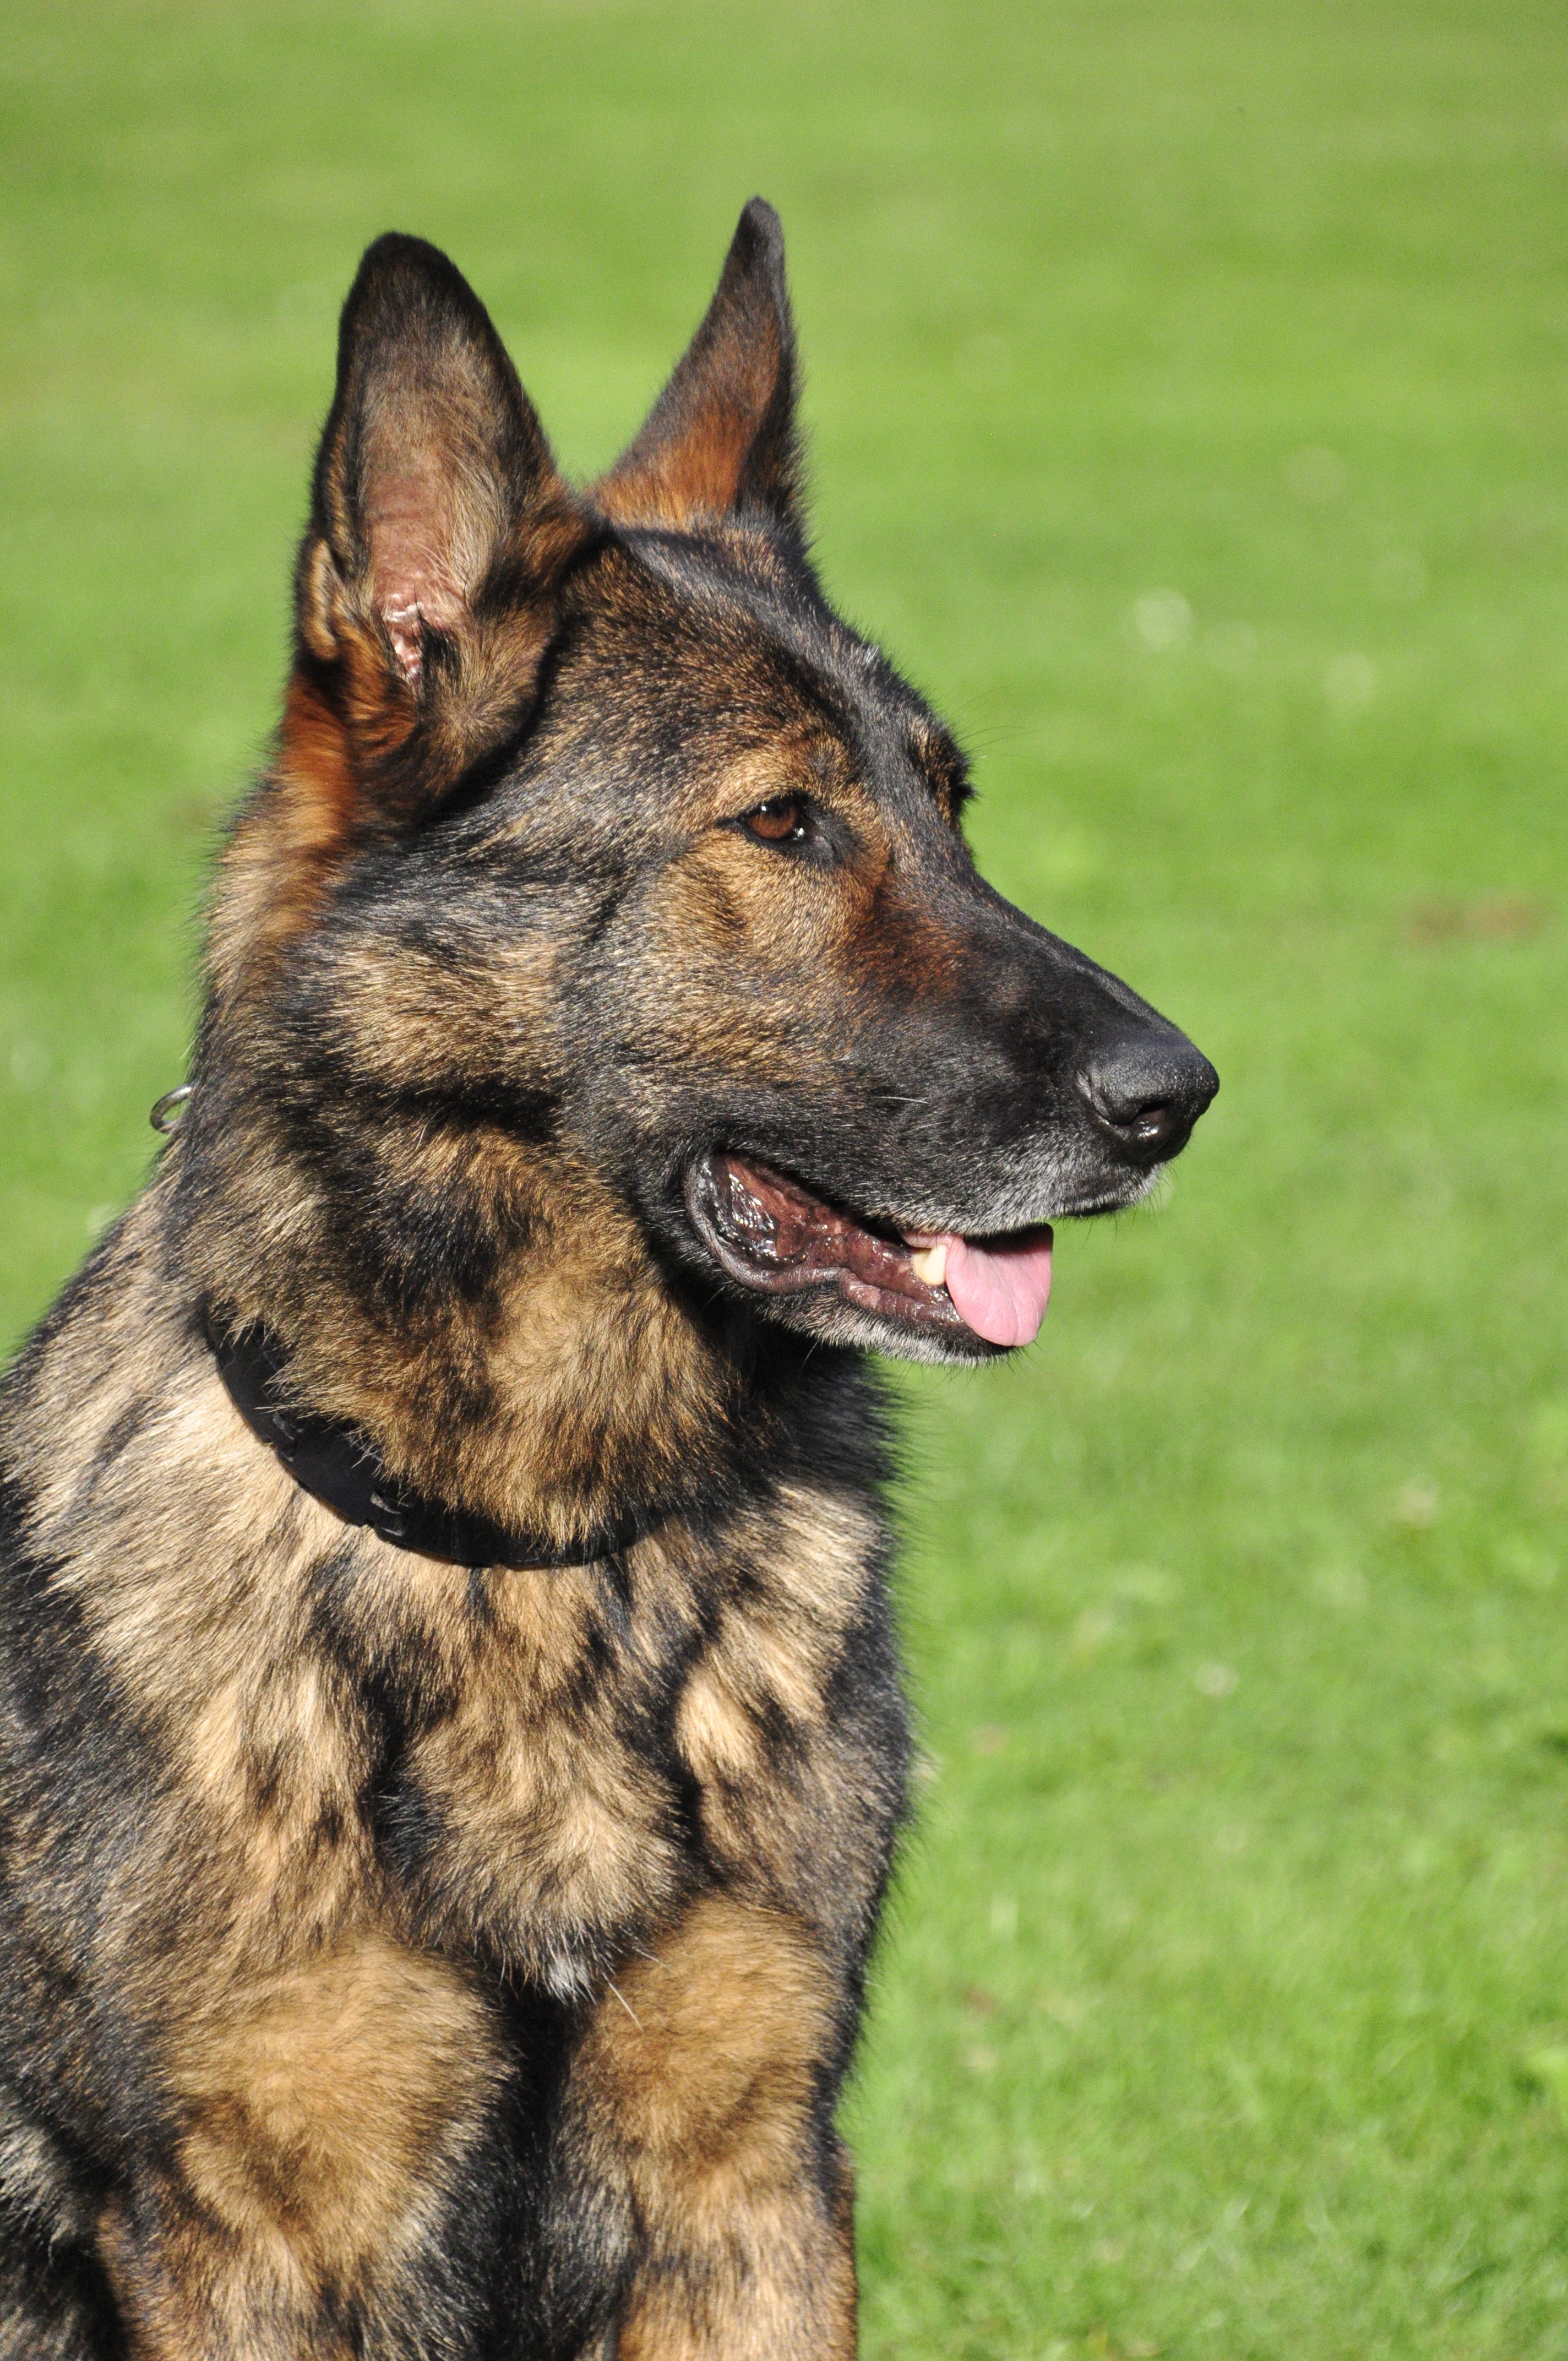
dog, pet, portrait, mammal, german shepherd, shepherd, face, vertebrate, dog breed, working dog, remote access, old german shepherd dog, belgian shepherd malinois, dutch shepherd dog, dog like mammal, saarloos wolfdog, wolfdog, czechoslovakian wolfdog, carnivoran, dog breed group, dog crossbreeds, shiloh shepherd dog, norwegian elkhound, east european shepherd, german shepherd dog, bohemian shepherd, tervuren